Subventricular zone

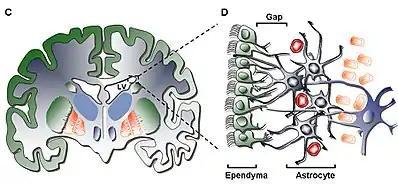
Human subventricular zone. From a paper by Oscar Arias-Carrión, 2008

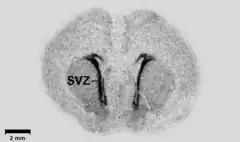
In an embryonic rat brain, GAD67-binding marker tends to concentrate in subventricular zone. An image from Popp et al., 2009.

The subventricular zone (SVZ) is a region situated on the outside wall of each lateral ventricle of the vertebrate brain. It is present in both the embryonic and adult brain. In embryonic life, the SVZ refers to a secondary proliferative zone containing neural progenitor cells, which divide to produce neurons in the process of neurogenesis. The primary neural stem cells of the brain and spinal cord, termed radial glial cells, instead reside in the ventricular zone (VZ) (so-called because the VZ lines the inside of the developing ventricles).